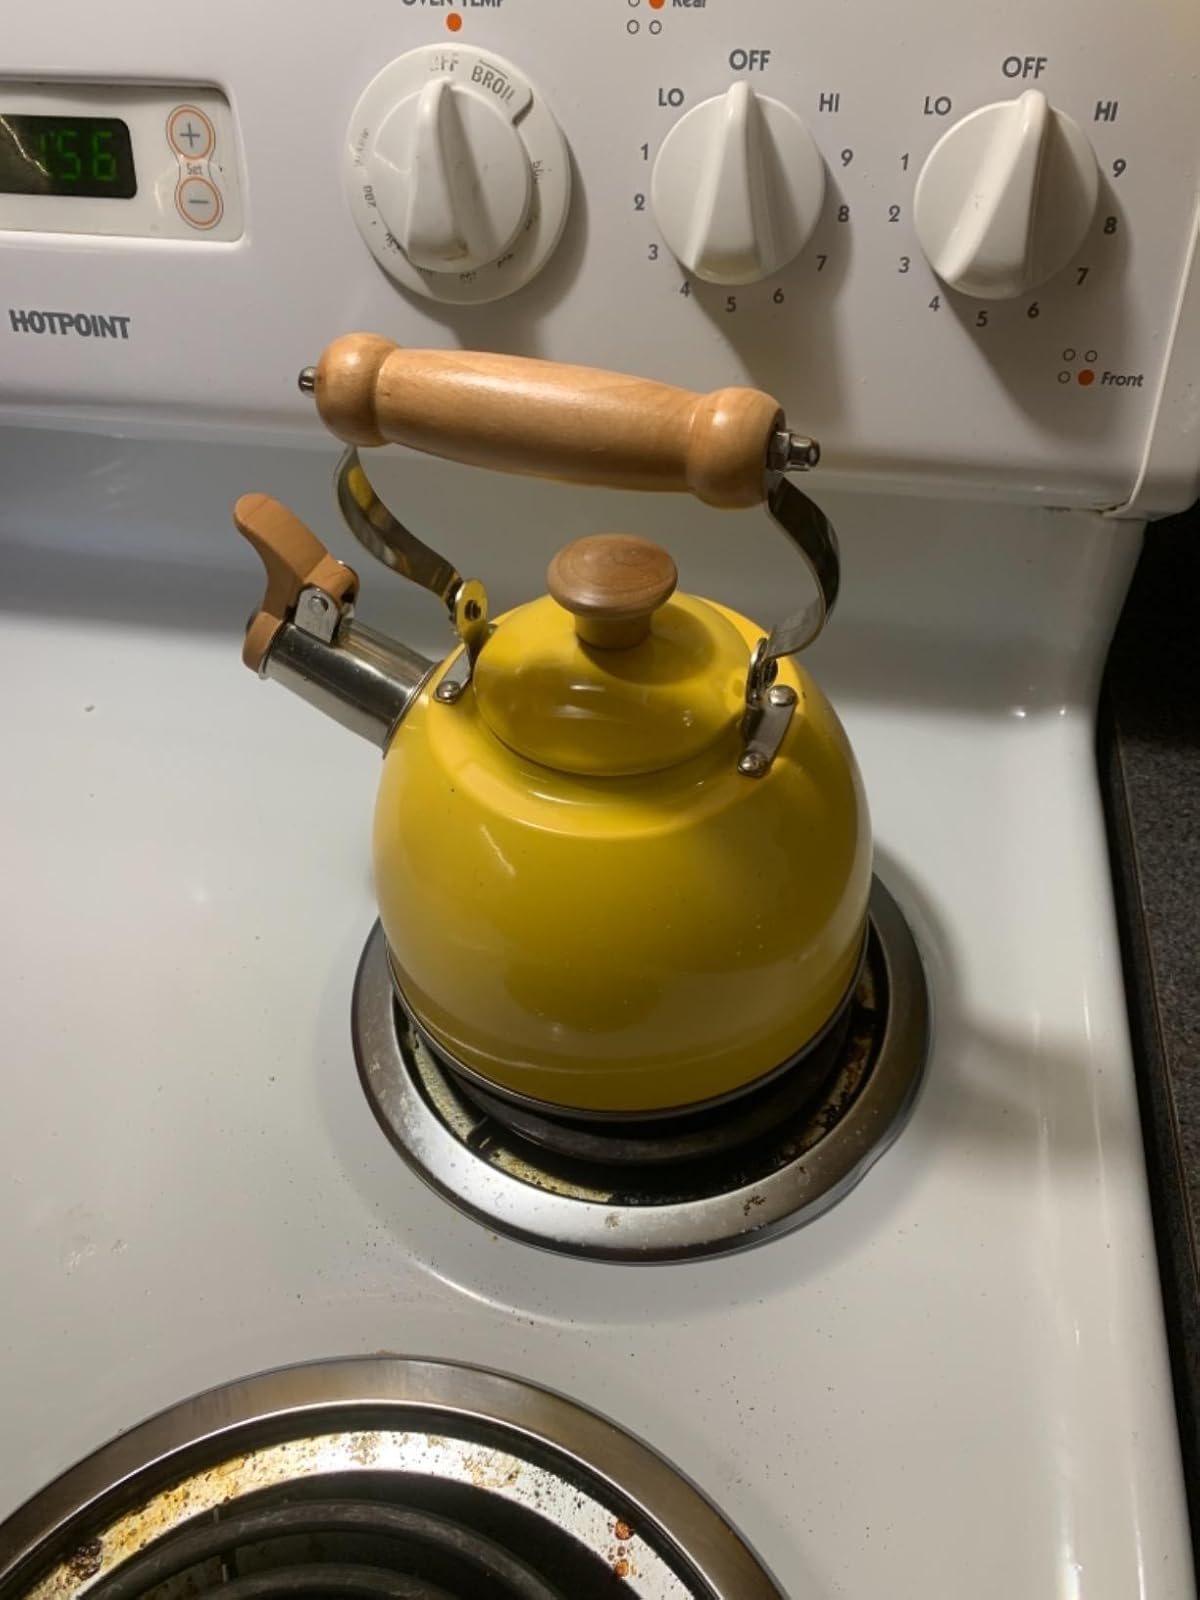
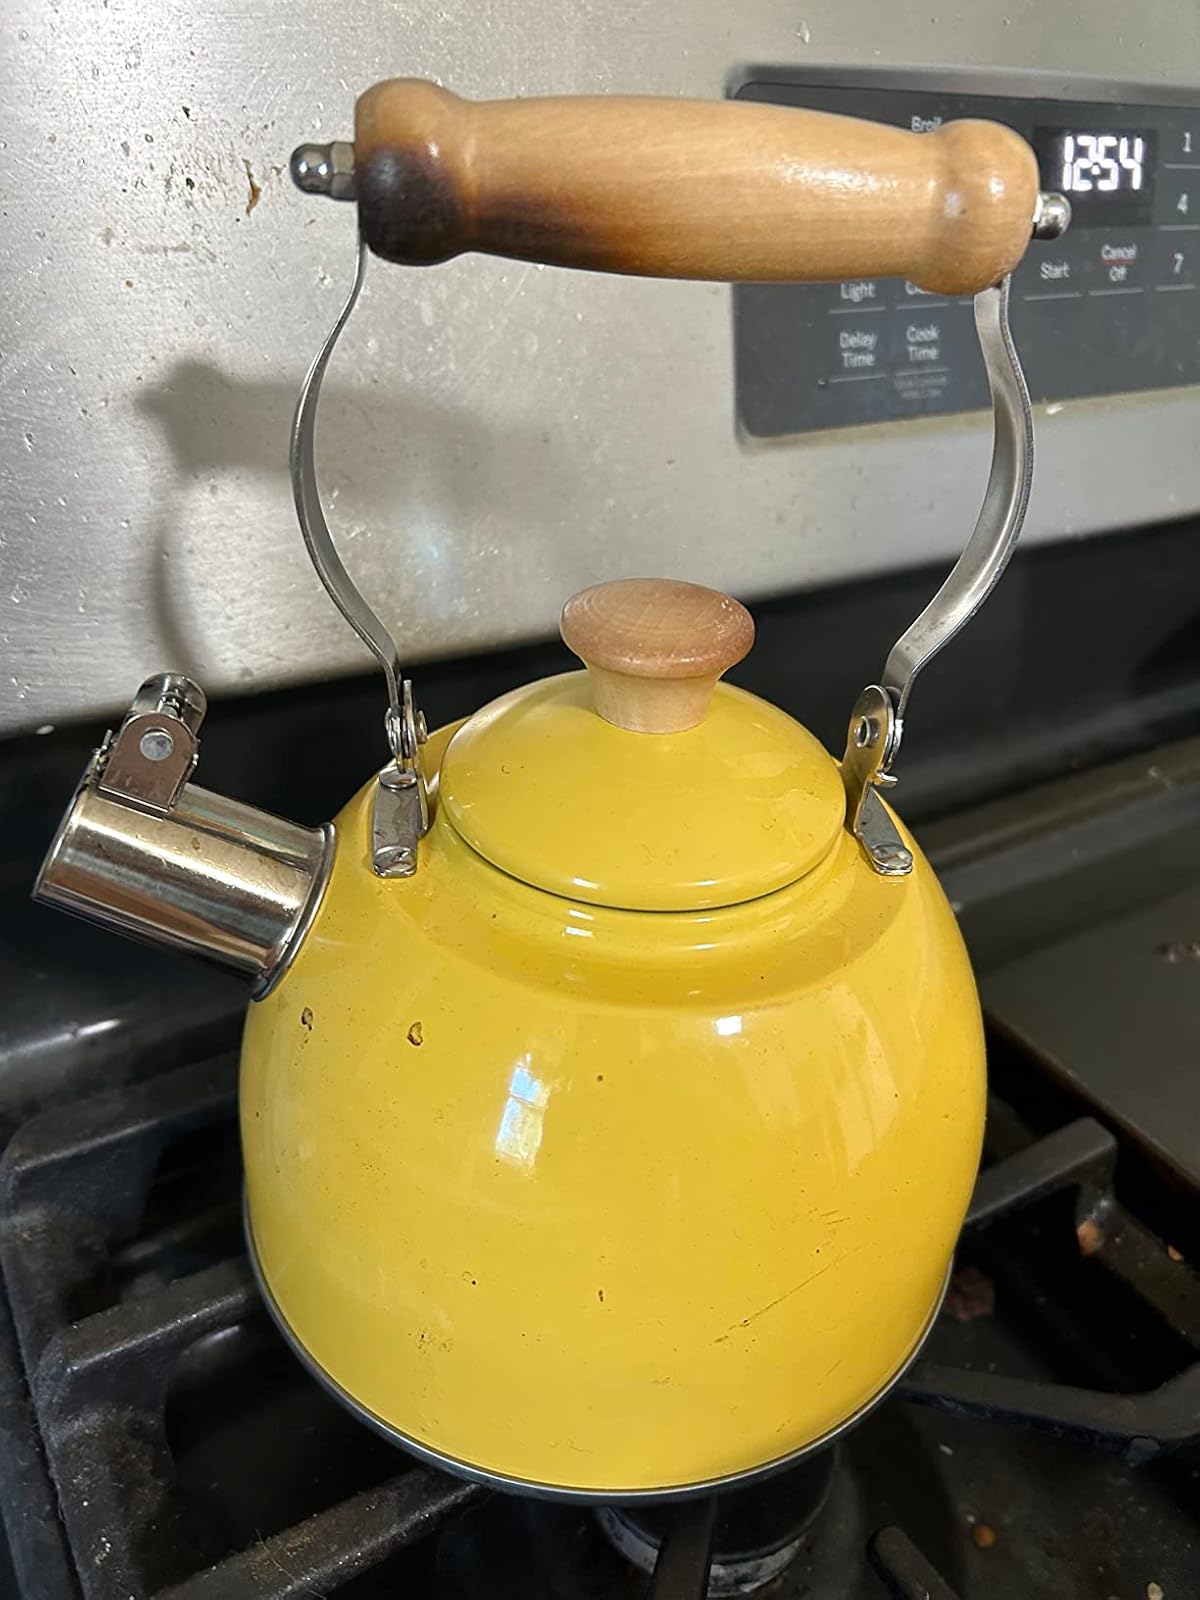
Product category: items_kettle
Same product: yes